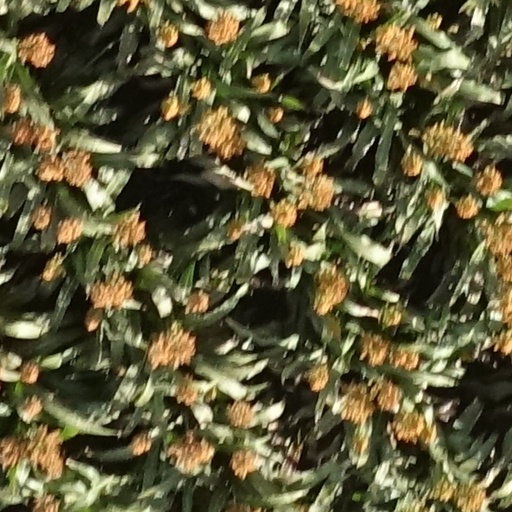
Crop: sorghum